Dorchester Abbey

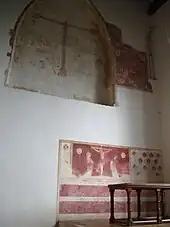
Dorchester Abbey wall paintings

The church of Dorchester Abbey, as it stands today, was built entirely by the Augustinian Canons, although there are traces on the north side of Saxon masonry, probably part of the ancient cathedral. The whole length of the church is , its width and its height . The north transept and its doorway are Norman.